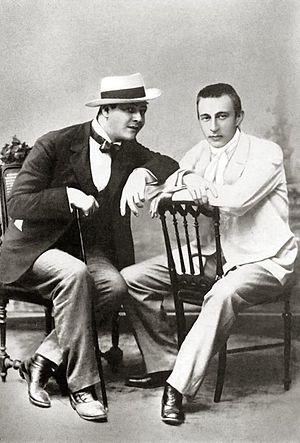
Fédor Ivanovitch Chaliapine, né le 1ᵉʳ février 1873 à Ometeva Province de Kazan et mort le 12 avril 1938 à Paris, est un chanteur d'opéra et acteur russe qui avait également un grand talent pour le dessin.